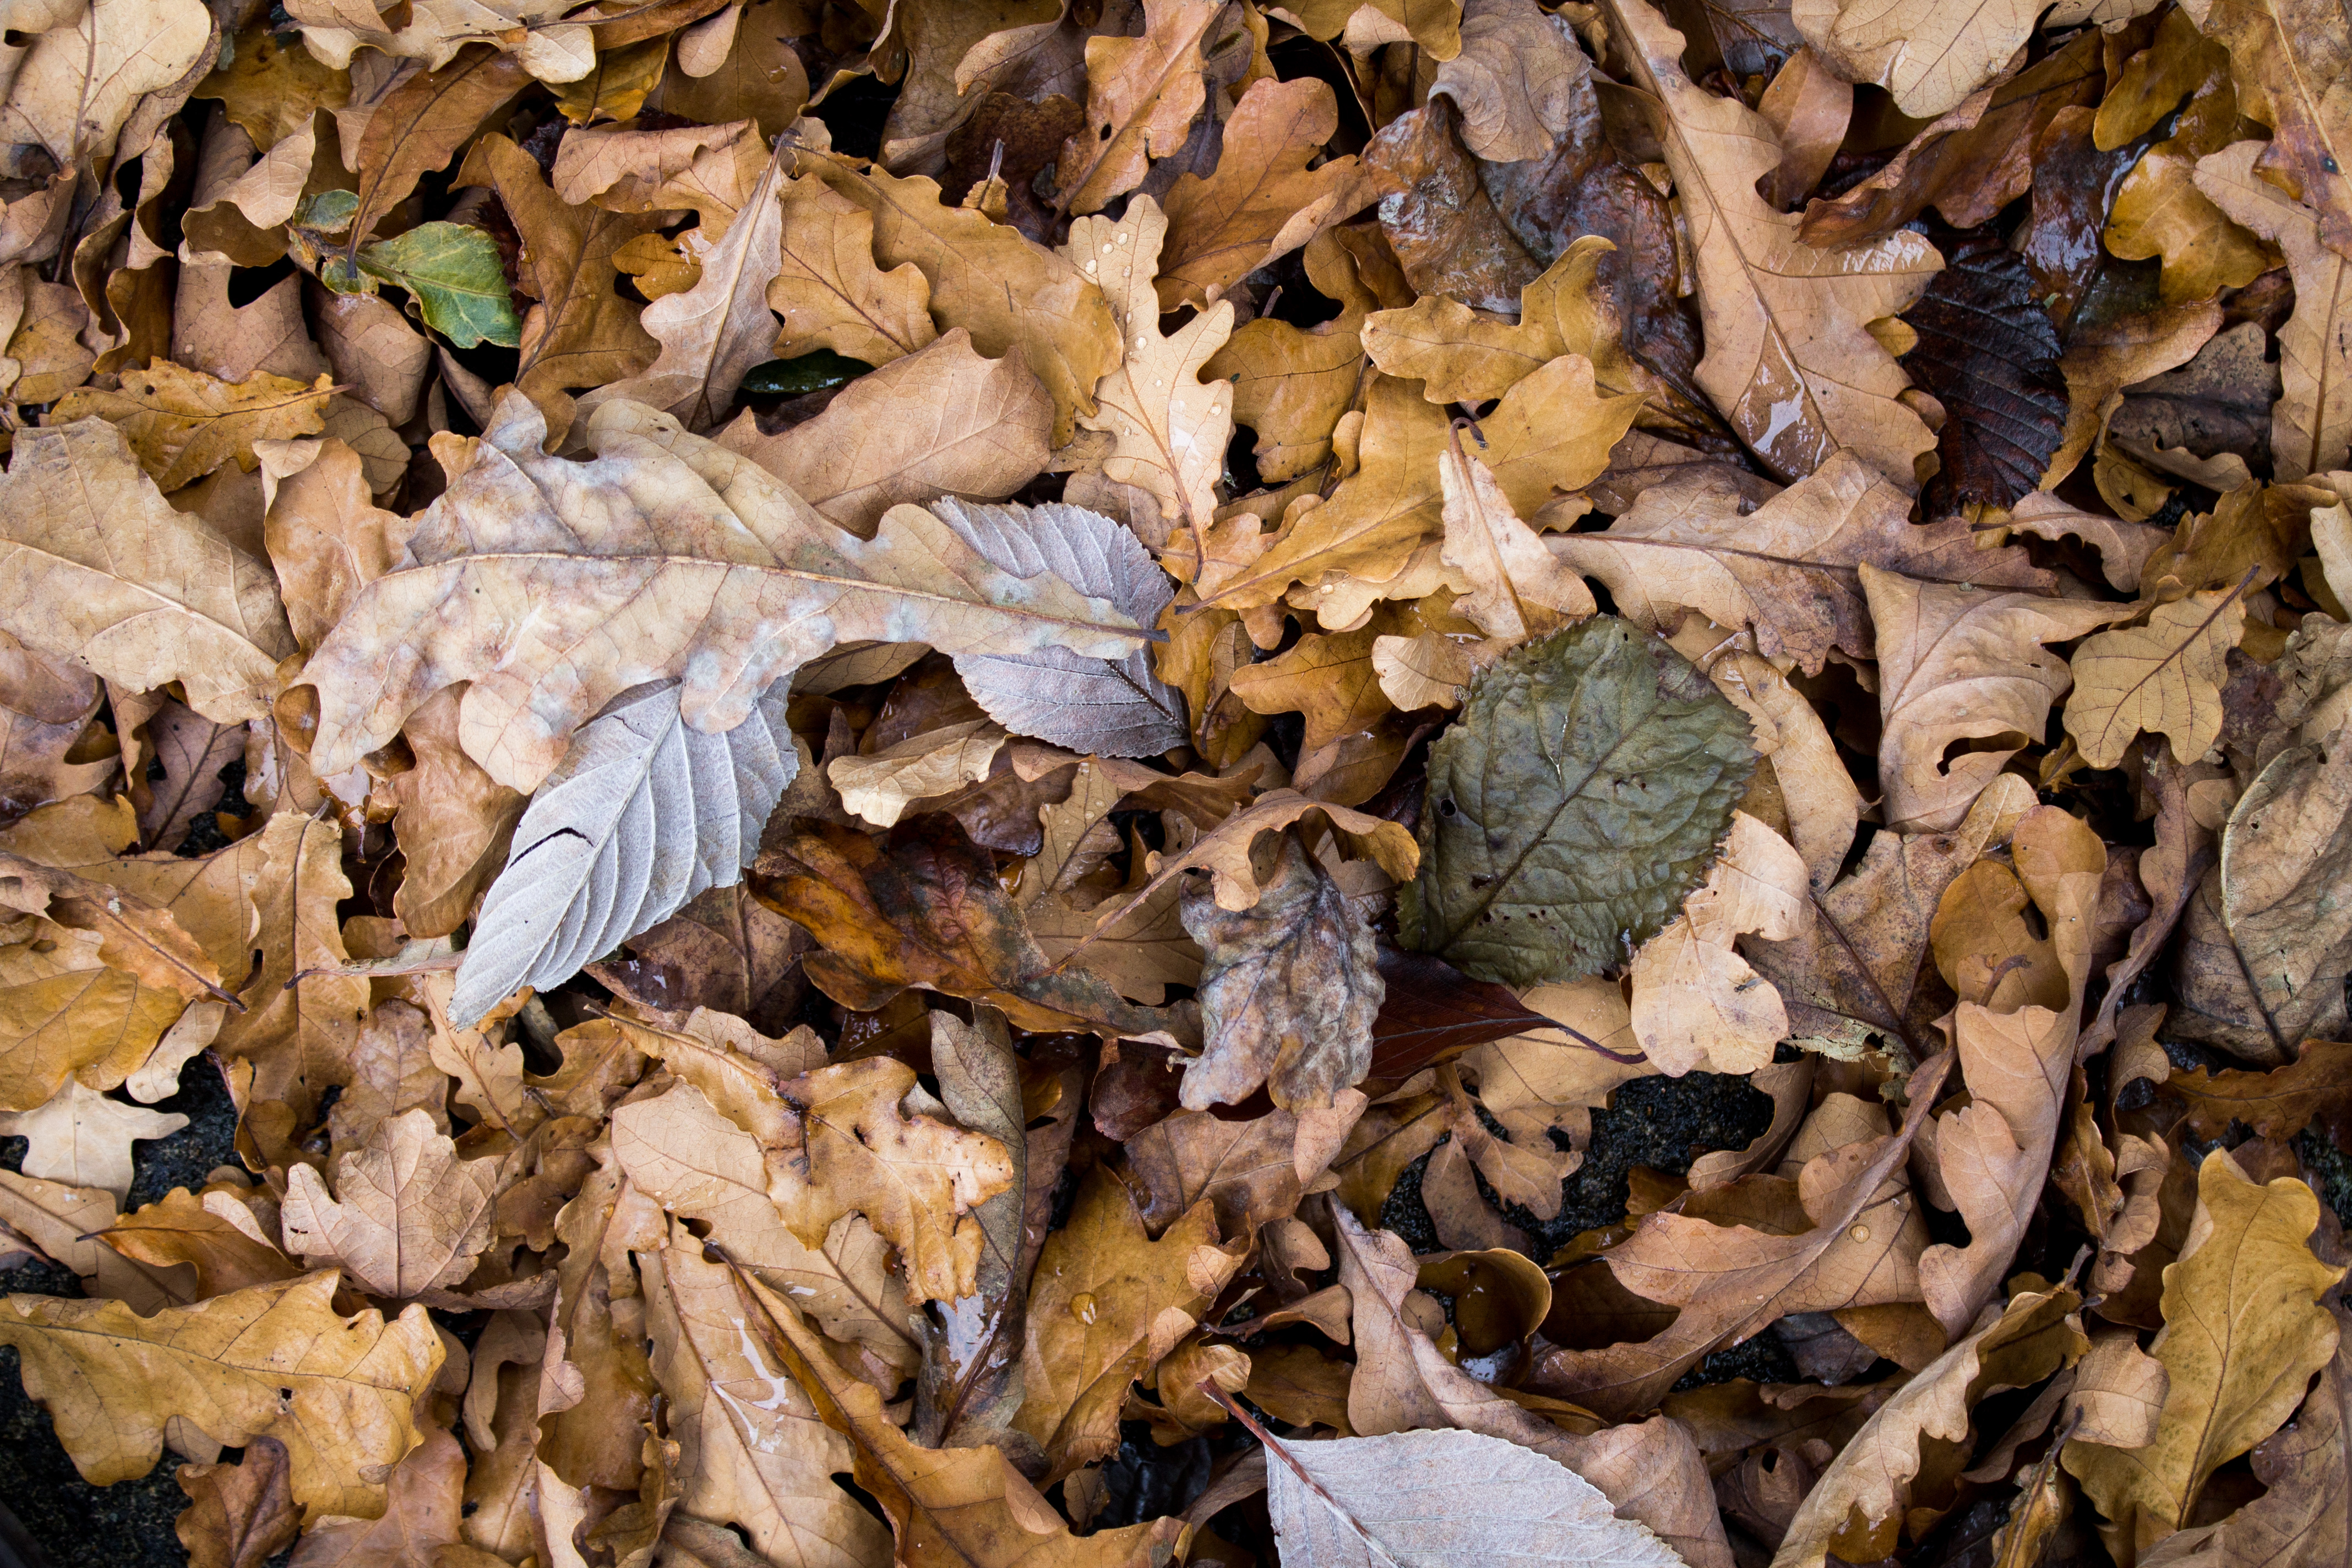
tree, nature, branch, plant, wood, leaf, fall, flower, trunk, dry, wildlife, autumn, flora, season, fauna, close up, leaves, woodland, dry leaves, woody plant